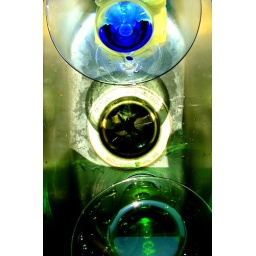
in which I have way too much fun with the kitchen sink